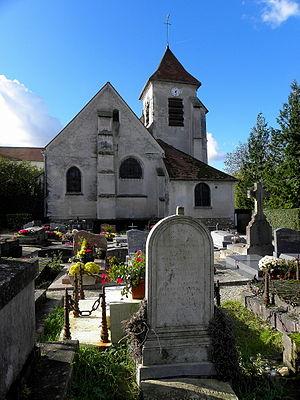
Église Notre-Dame-de-l'Assomption de Conches-sur-Gondoire (77).
Conches-sur-Gondoire est une commune française située dans le département de Seine-et-Marne en région Île-de-France.